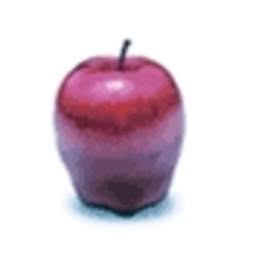
Label: Apple